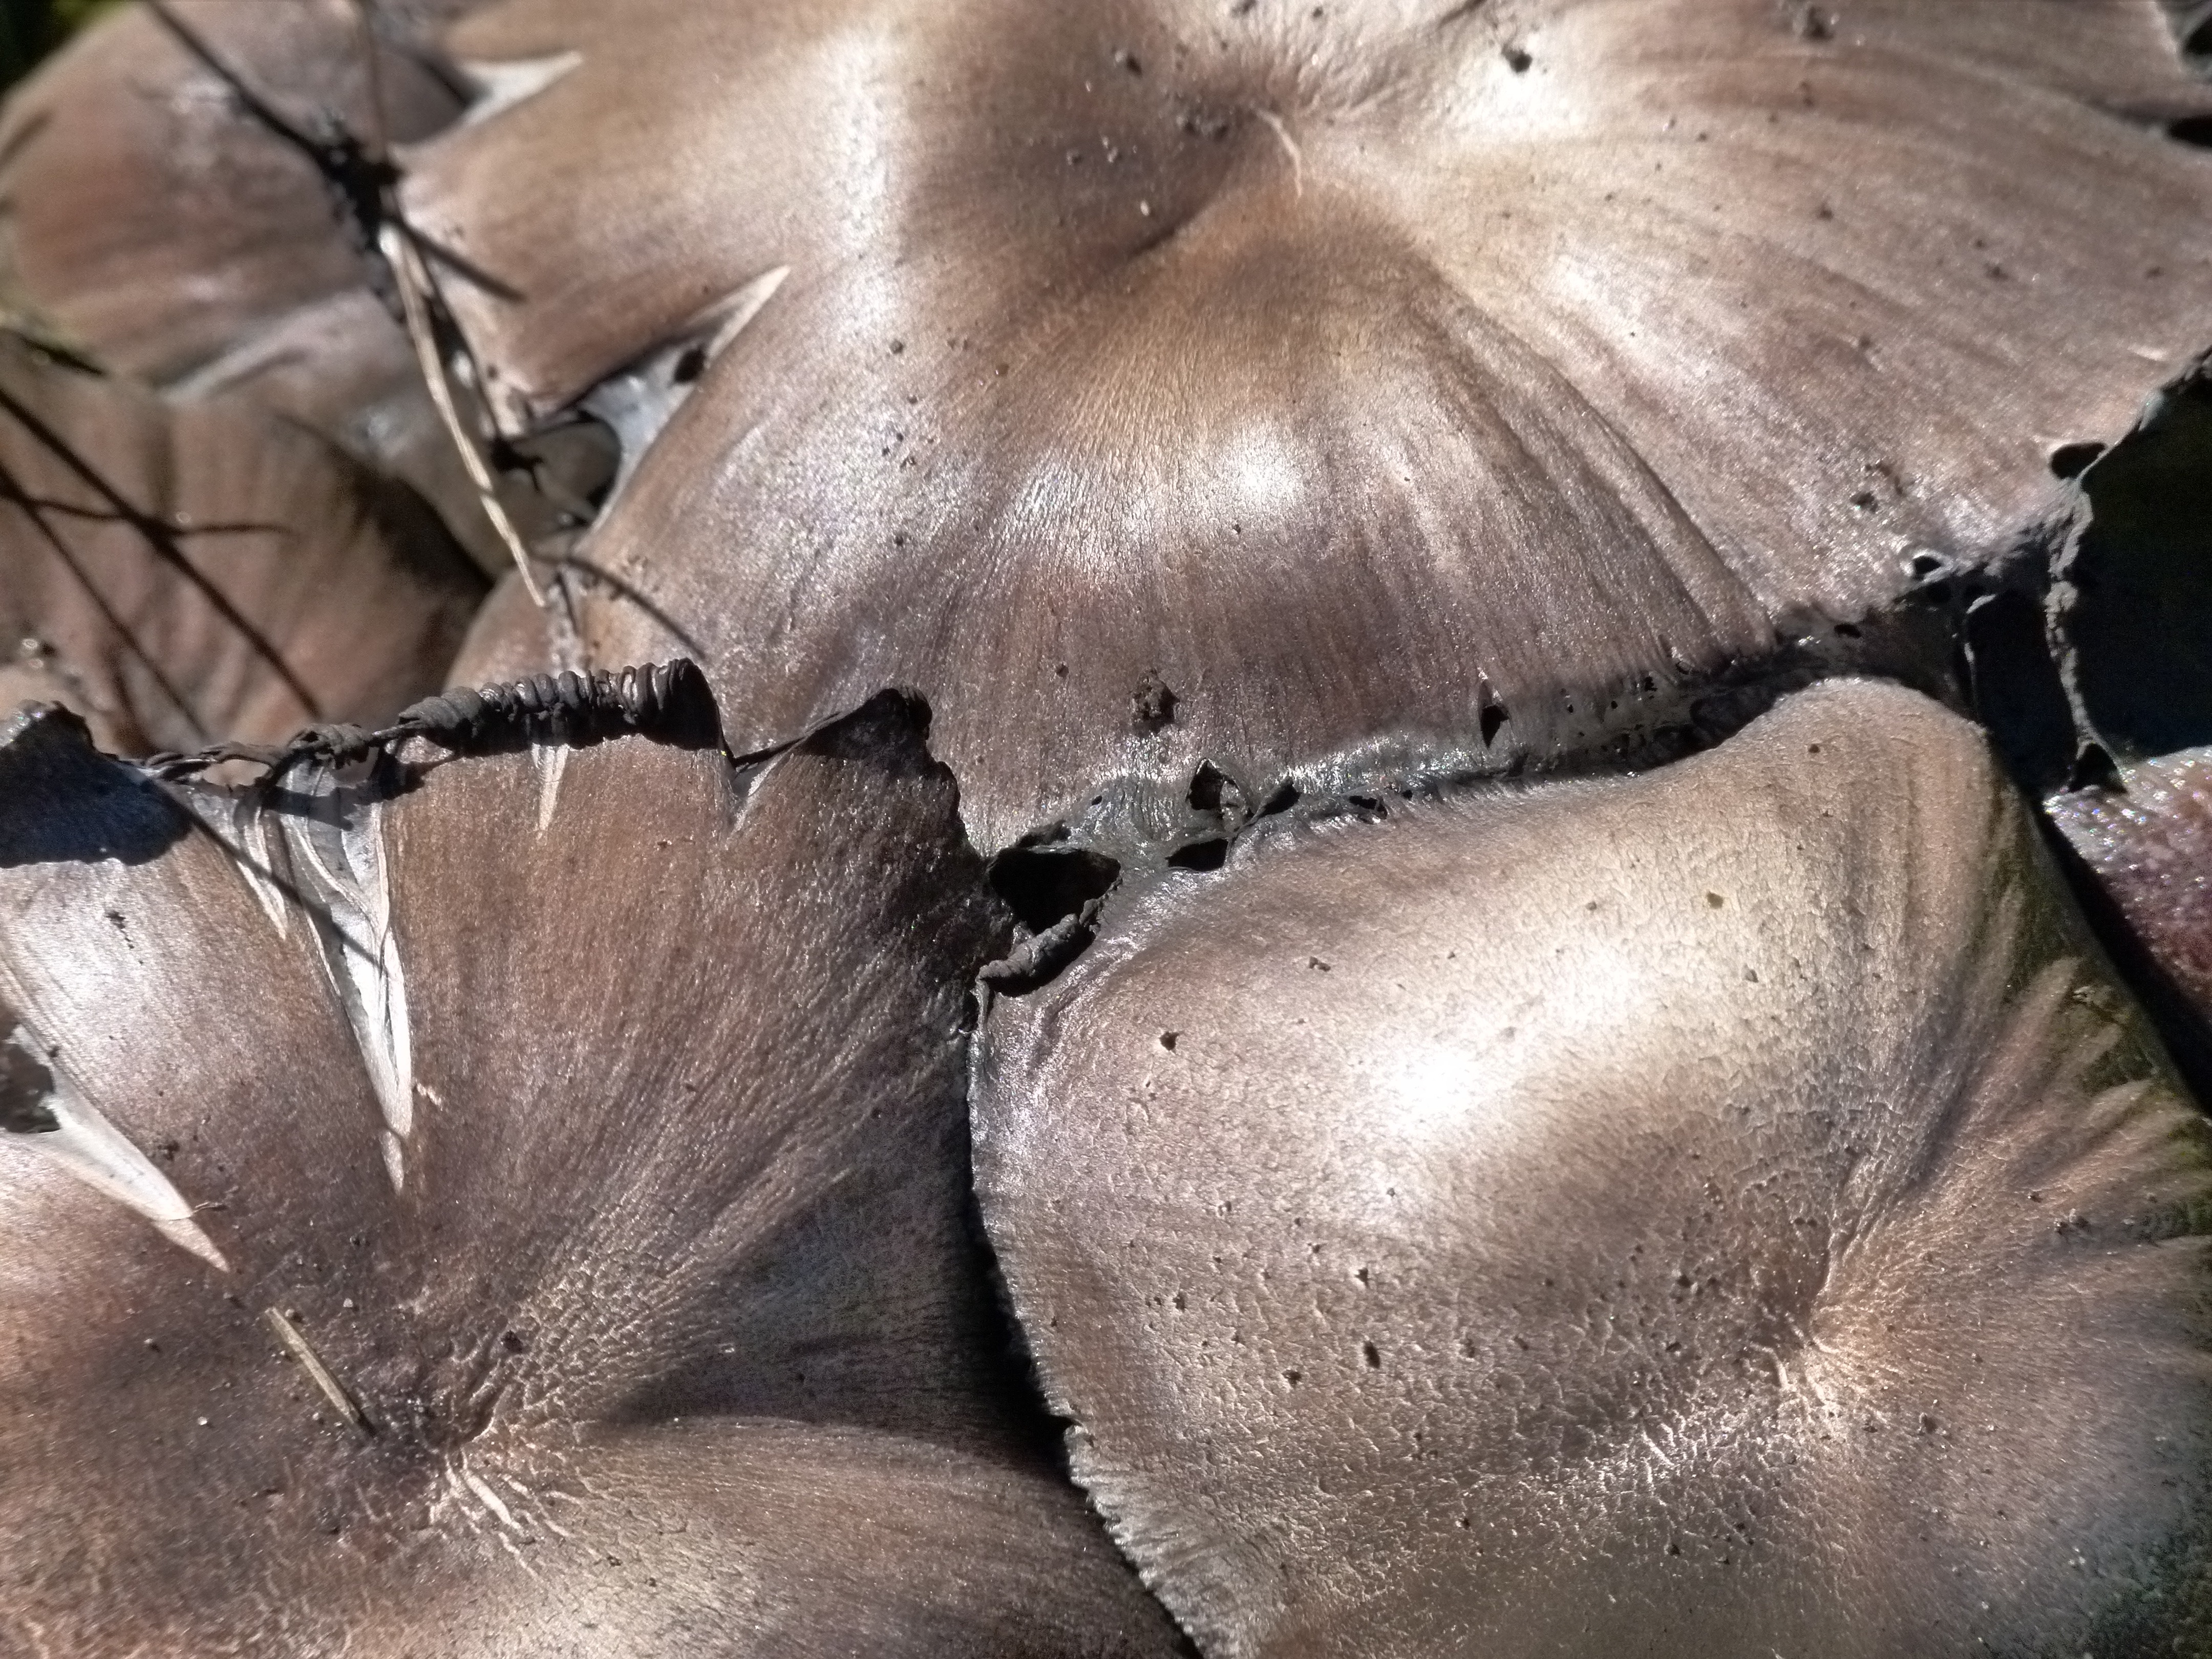
tree, nature, forest, group, plant, photography, leaf, fall, flower, wild, produce, autumn, mushroom, flora, close up, fungus, stacked, toxic, macro photography, poisonous, oyster mushroom, edible mushroom, agaricomycetes, pleurotus eryngii